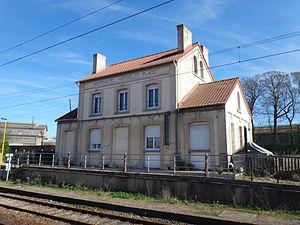
Gare de Neufchâtel-Hardelot, Pas-de-Calais, France, en 2014
La gare de Neufchâtel-Hardelot est une gare ferroviaire française de la ligne de Longueau à Boulogne-Ville, située sur le territoire de la commune de Neufchâtel-Hardelot dans le département du Pas-de-Calais, en région Hauts-de-France.